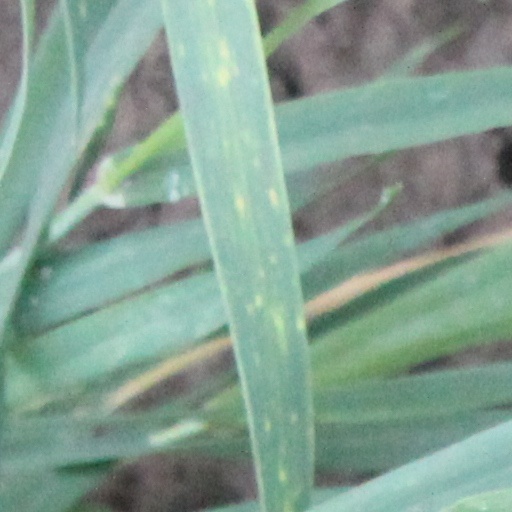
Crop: wheat